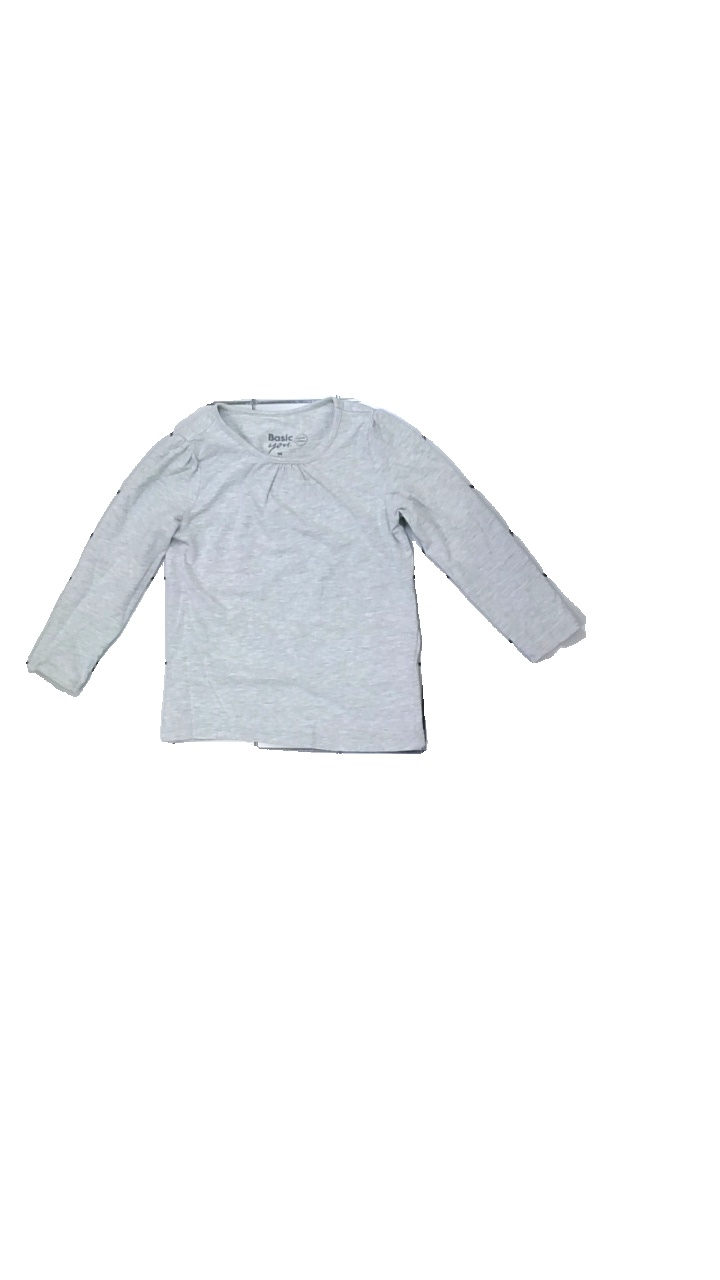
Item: Top (Children)
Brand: Basic You
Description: grå långärmad tröja med fläck fram
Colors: Grey
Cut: Regular
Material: ?
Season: All
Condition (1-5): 3
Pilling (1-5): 5
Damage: fläck
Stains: Major
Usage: Export
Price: <50